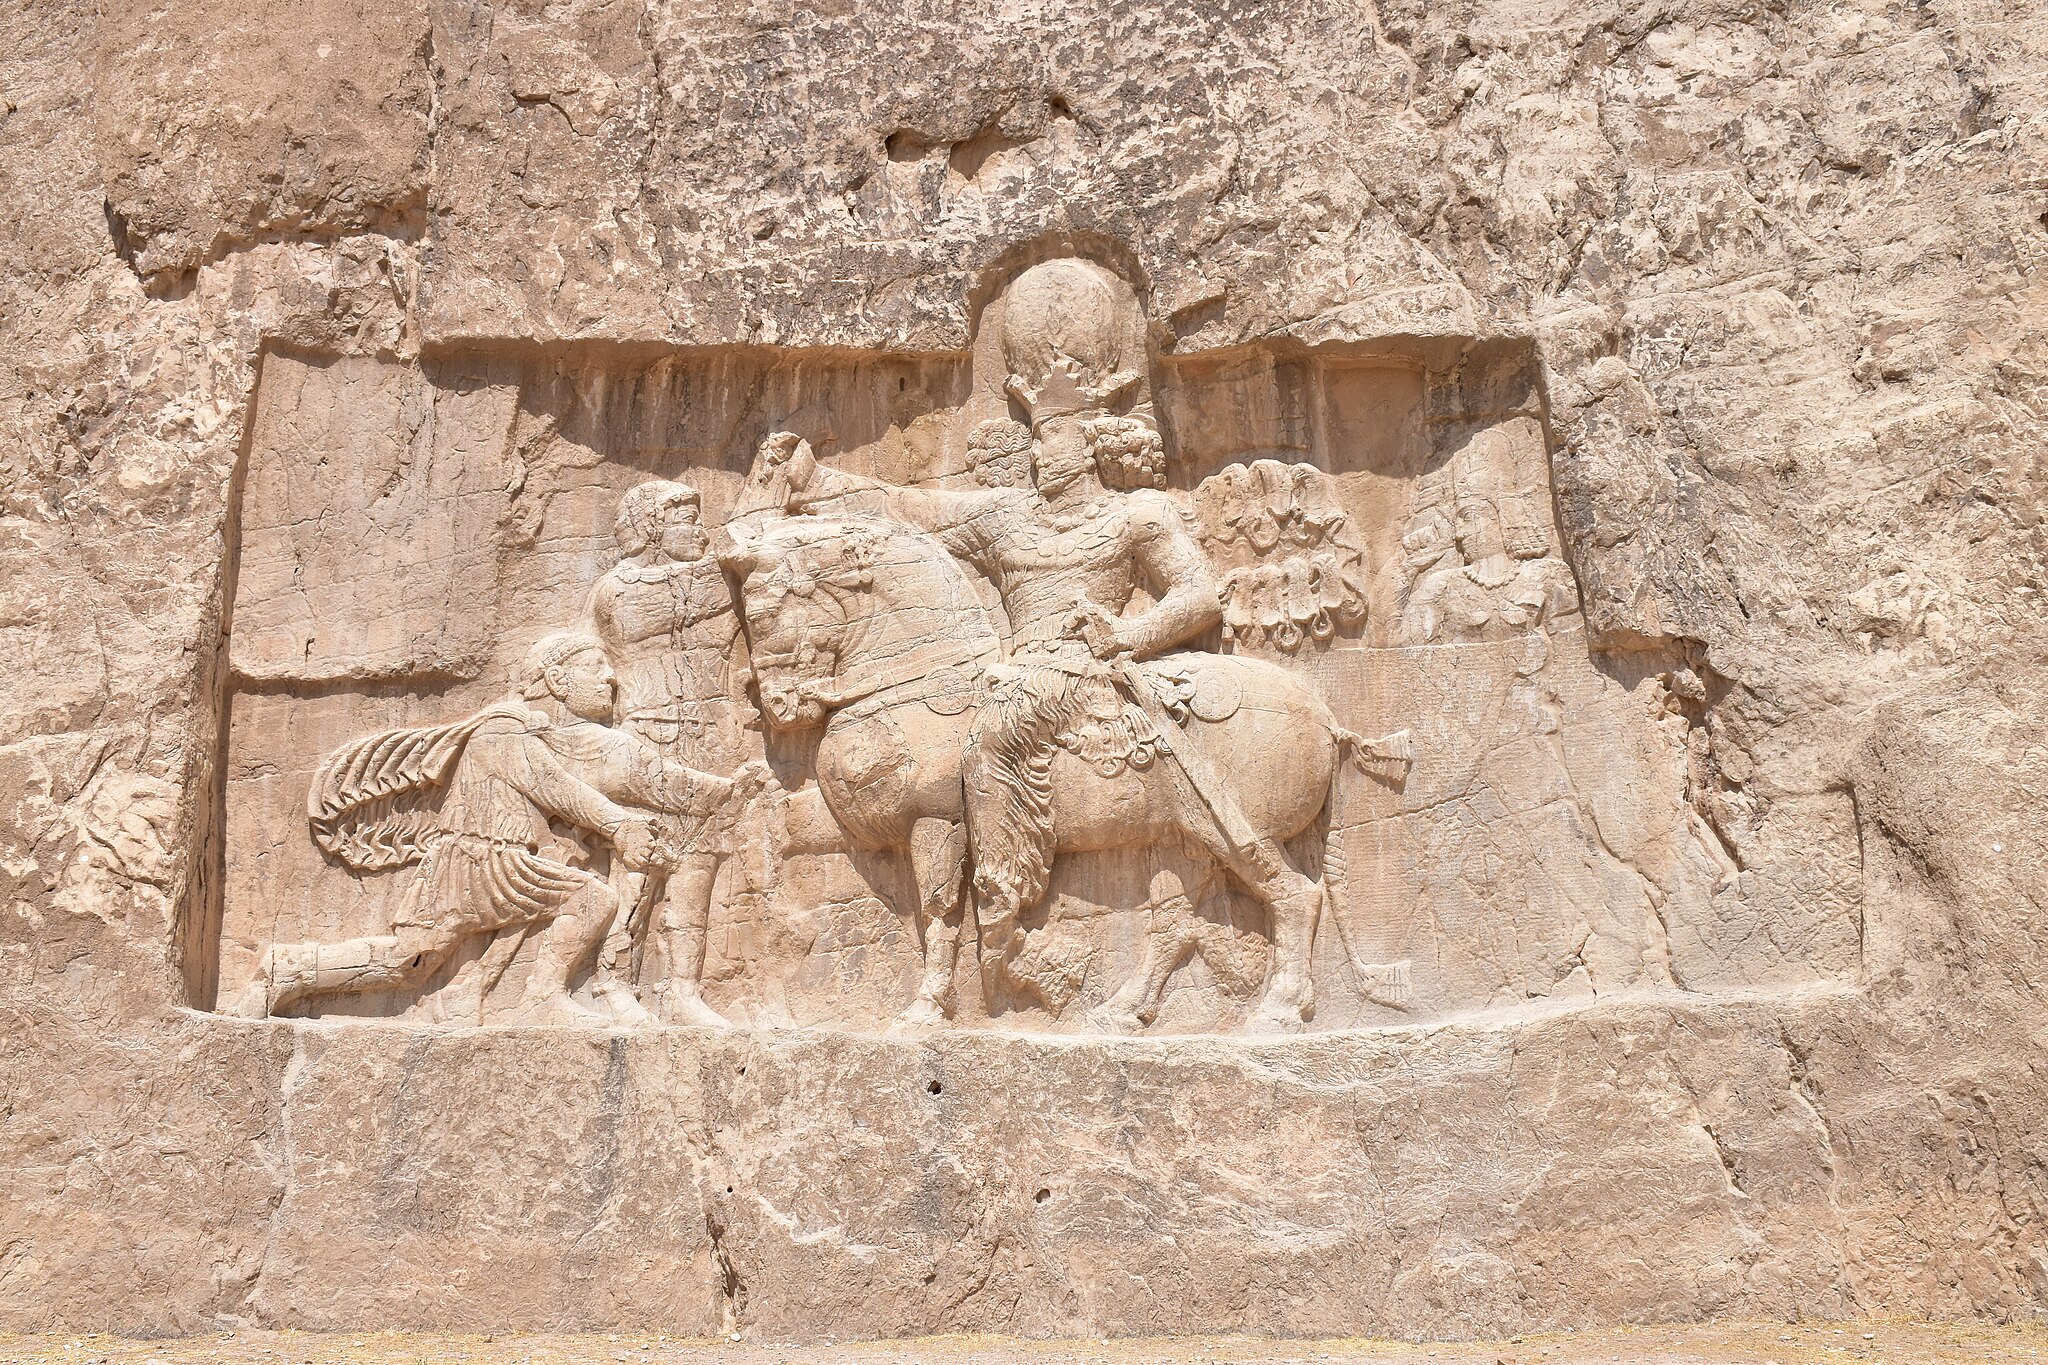
Title: Naghsh Rostam Shapur, Valerian, Phillip the Arab
Date: 2017-09-14 23:55:41
Categories: Relief of triumph of Shapur I over Valerian at Naqsh-e Rustam, Self-published work, Images from Wiki Loves Monuments 2017, Cultural heritage monuments in Iran with known IDs, Uploaded via Campaign:wlm-ir, Images from Wiki Loves Monuments 2017 in Iran, Images from Wiki Loves Monuments in Marvdasht